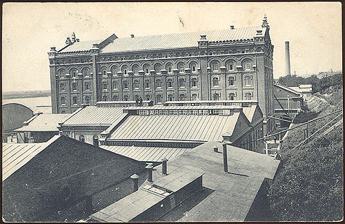
Building: Paramonov Mill
Country: Russia
Year built: 1898
The mill in a pre-1917 photograph Paramonov Mill ( Russian : Парамоновская мельница ) was a grain mill in Rostov-on-Don , Russia. Its ruins currently stand on the corner of Beregovaya Street [ ru ] and 7th of February Lane (formerly Posokhov Lane). The Russian entrepreneur Yelpidifor Paramonov [ ru ] the mill was owned for a time. History Rostov-on-Don , the capital of Russia’s southern region, was a major logistics center, due to its location on the Don river . The area was famous for grain production, and dozens of merchants specialized in trading rye and wheat and grain processing. Before the 1917 revolution , many barns, granaries, warehouses and grain mills were on the Don embankment. Merchant Pyotr Fyodorovich Posokhov owned the largest roller mill featuring cutting-edge equipment located at the bottom of Mill Descent. Posokhov’s contribution in supplying the city of Rostov and local bakeries with flour was so impressive, that Mill Descent was named after Posokhov in 1888. In 1889 the mill and its premises was acquired by a new owner – a merchant Yelpidifor Paramonov [ ru ] . Under the new management, the mill was in operation for seven years before being destroyed by a fire in 1896. Rebuilding It took Paramonov two years to rebuild the six-storeyed construction destroyed by the fire, and install new equipment Ye.T. Paramonov was nicknamed "the bread/grain king of Russia", and Rostov-on-Don – "the granary of the Empire". At the heart of the grain empire was the six-storeyed mill on the bank of the Don river. Next to the mill, on Beregovaya Street, Paramonov built warehouses. The location was favorable because steamers could be moored nearby, on the Don river. The warehouses later became known by Paramonov's name, as the Paramonov Warehouses . After the October Revolution , the mill was nationalized by the Bolsheviks and was "Mill number One of Soyuz Khleb", and later "state-run Mill number One". The mill was in operation until 7 February 1930 when another fire broke out. 1930 fire A large explosion occurred during the night shift on 7 February 1930. Flour dust exploded in the production shop and a large fire started. It took several days to put out the fire. The fire was caused by a random spark or a cigarette butt left burning, which caused the flour dust, suspended in the air, to detonate. In the same year, the Mill Descent street name was changed again to "7th February Street". The building has not been restored and is still in ruins. References